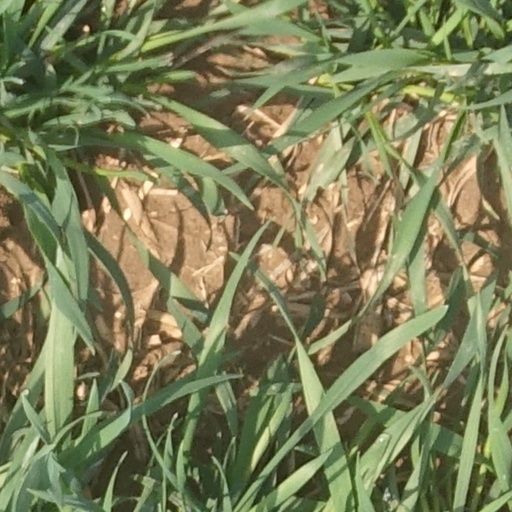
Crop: wheat